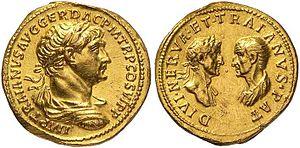
Trajan, né sous le nom de Marcus Ulpius Traianus le 18 septembre 53 à Italica et mort le 8 ou 9 août 117 à Selinus, en Cilicie, est empereur romain de fin janvier 98 à août 117. À sa mort, il porte le nom et les surnoms d'Imperator Caesar Divi Nervae Filius Nerva Traianus Optimus Augustus Germanicus Dacicus Parthicus.
Nerva, né sous le nom de Marcus Cocceius Nerva le 8 novembre 30 à Narni et mort le 27 janvier 98 à Rome, est empereur romain du 18 septembre 96 jusqu'à sa mort. À sa mort, il porte le nom de Imperator Nerva Cæsar Augustus Germanicus.
Marcus Ulpius Traianus est un sénateur et général romain, légat dans la première Guerre judéo-romaine à partir de 67, consul suffect en 70 ou 72, gouverneur de Syrie de 73/74 à 76/78 et proconsul d'Asie en 79. De son épouse Marcia, il est le père de l'empereur Trajan.